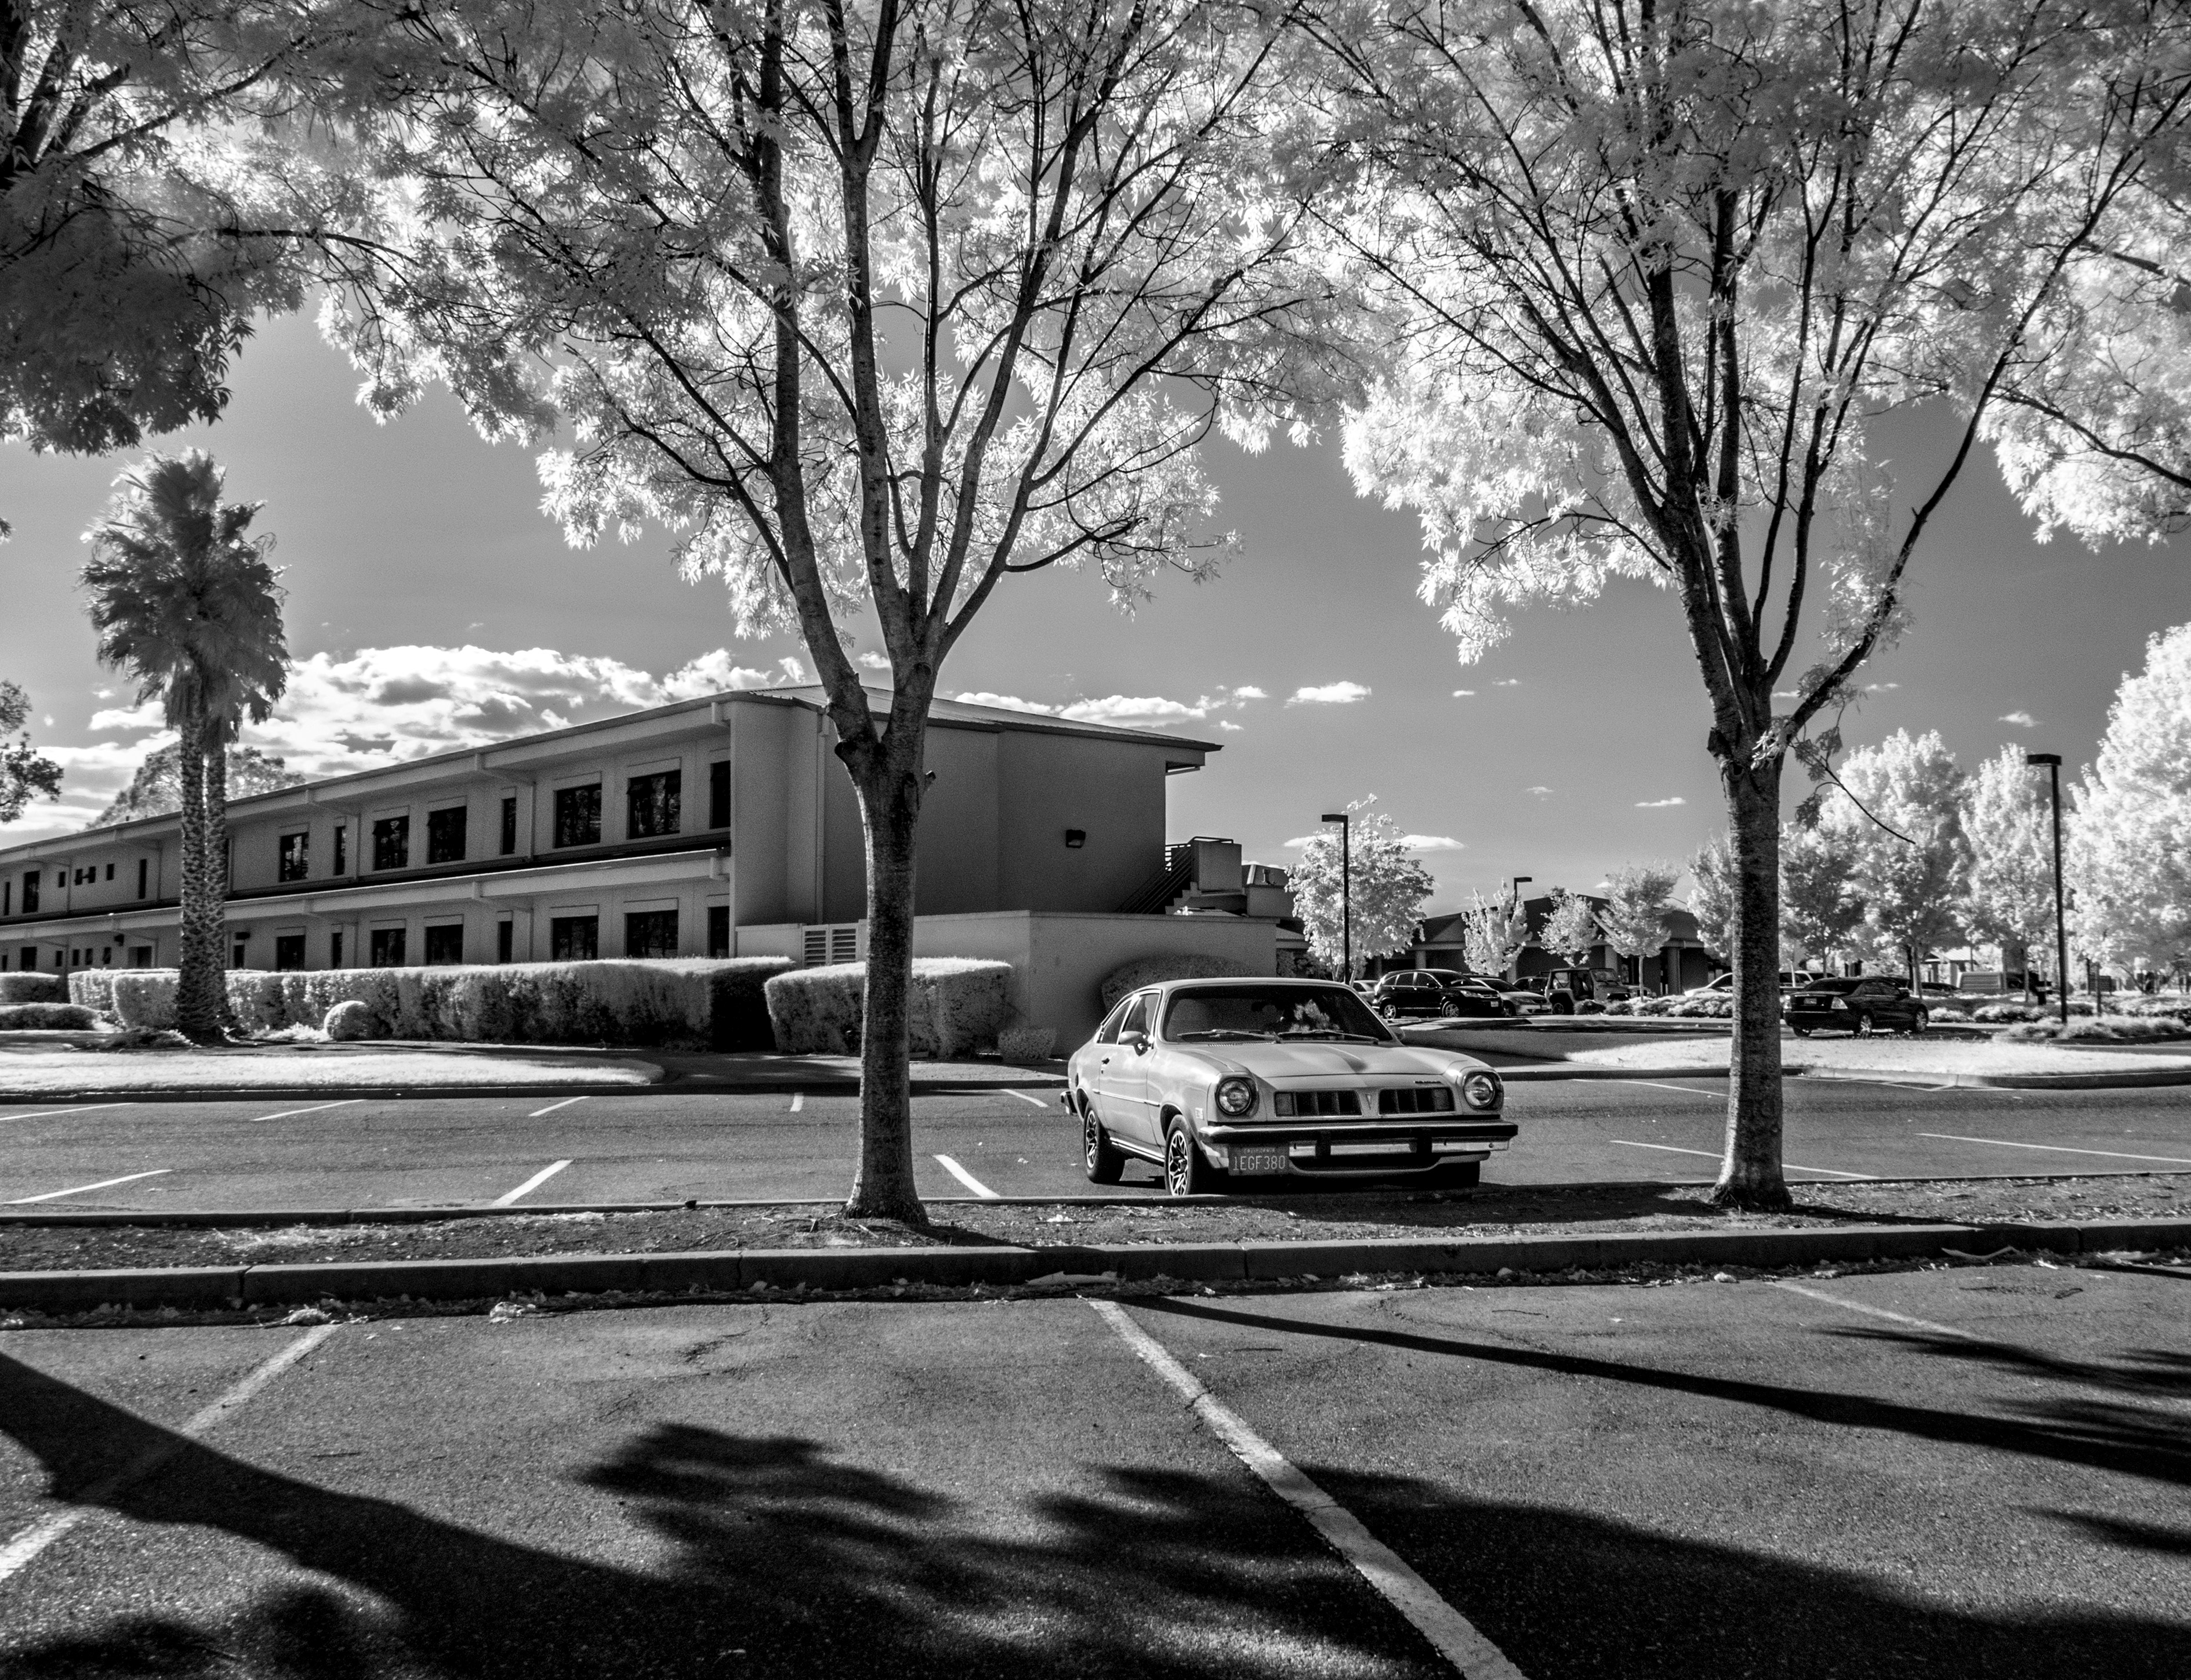
tree, black and white, road, street, photography, suburb, black, monochrome, lane, infrastructure, urban area, monochrome photography, residential area